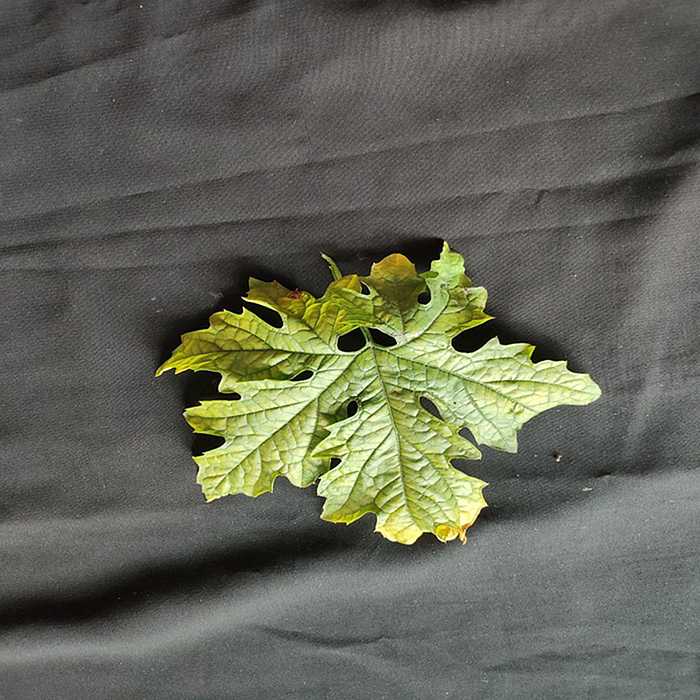
Plant: Bitter Gourd
Label: Mosaic virus